Erwan Berthou

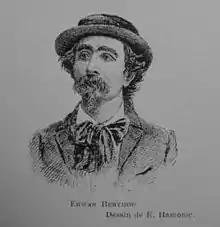
Erwan Berthou, after a photograph by Émile Hamonic

Erwan Berthou (4 September 1861 – 30 January 1933) was a French and Breton language poet, writer and neo-Druidic bard. His name is also spelled Erwan Bertou and Yves Berthou.